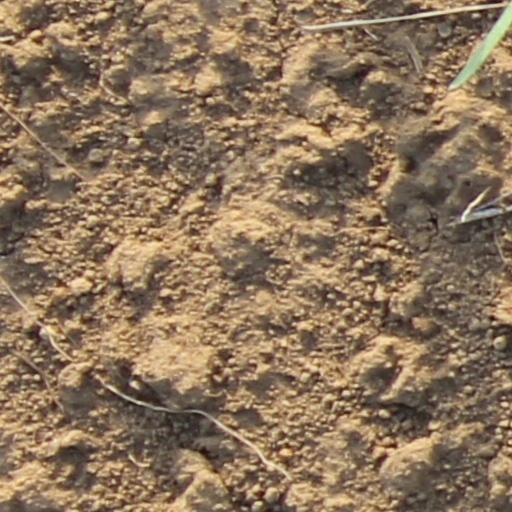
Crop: wheat